Look Homeward, Angel

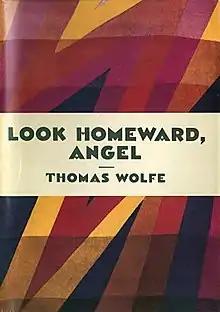
First edition

Look Homeward, Angel: A Story of the Buried Life is a 1929 novel by Thomas Wolfe. It is Wolfe's first novel, and is considered a highly autobiographical American coming-of-age story. The character of Eugene Gant is generally believed to be a depiction of Wolfe himself. The novel briefly recounts Eugene's father's early life, but primarily covers the span of time from Eugene's birth in 1900 to his definitive departure from home at the age of 19. The setting is a fictionalization of his home town of Asheville, North Carolina, called Altamont in the novel.